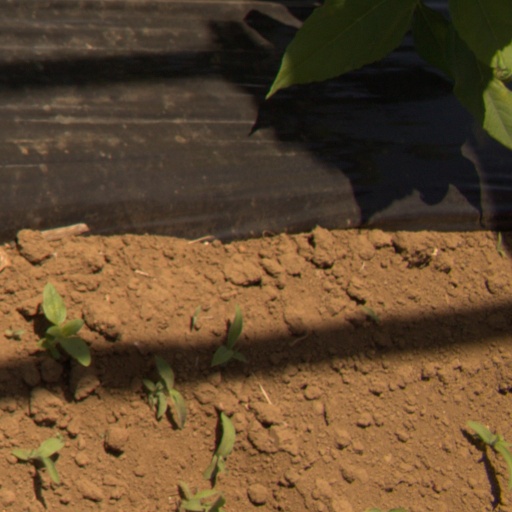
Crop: Jerusalem artichoke